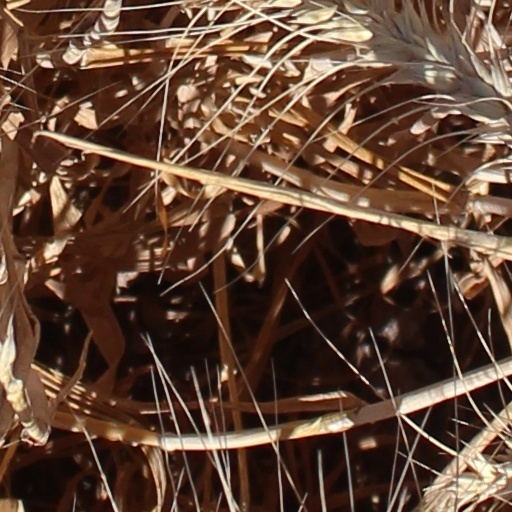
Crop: wheat